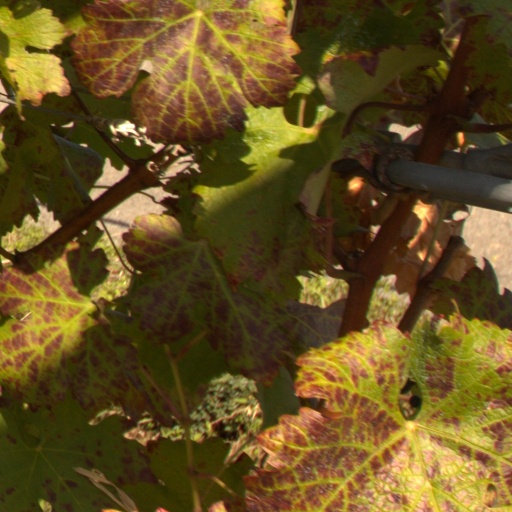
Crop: grape